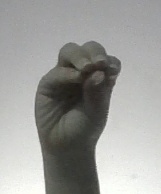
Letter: ha